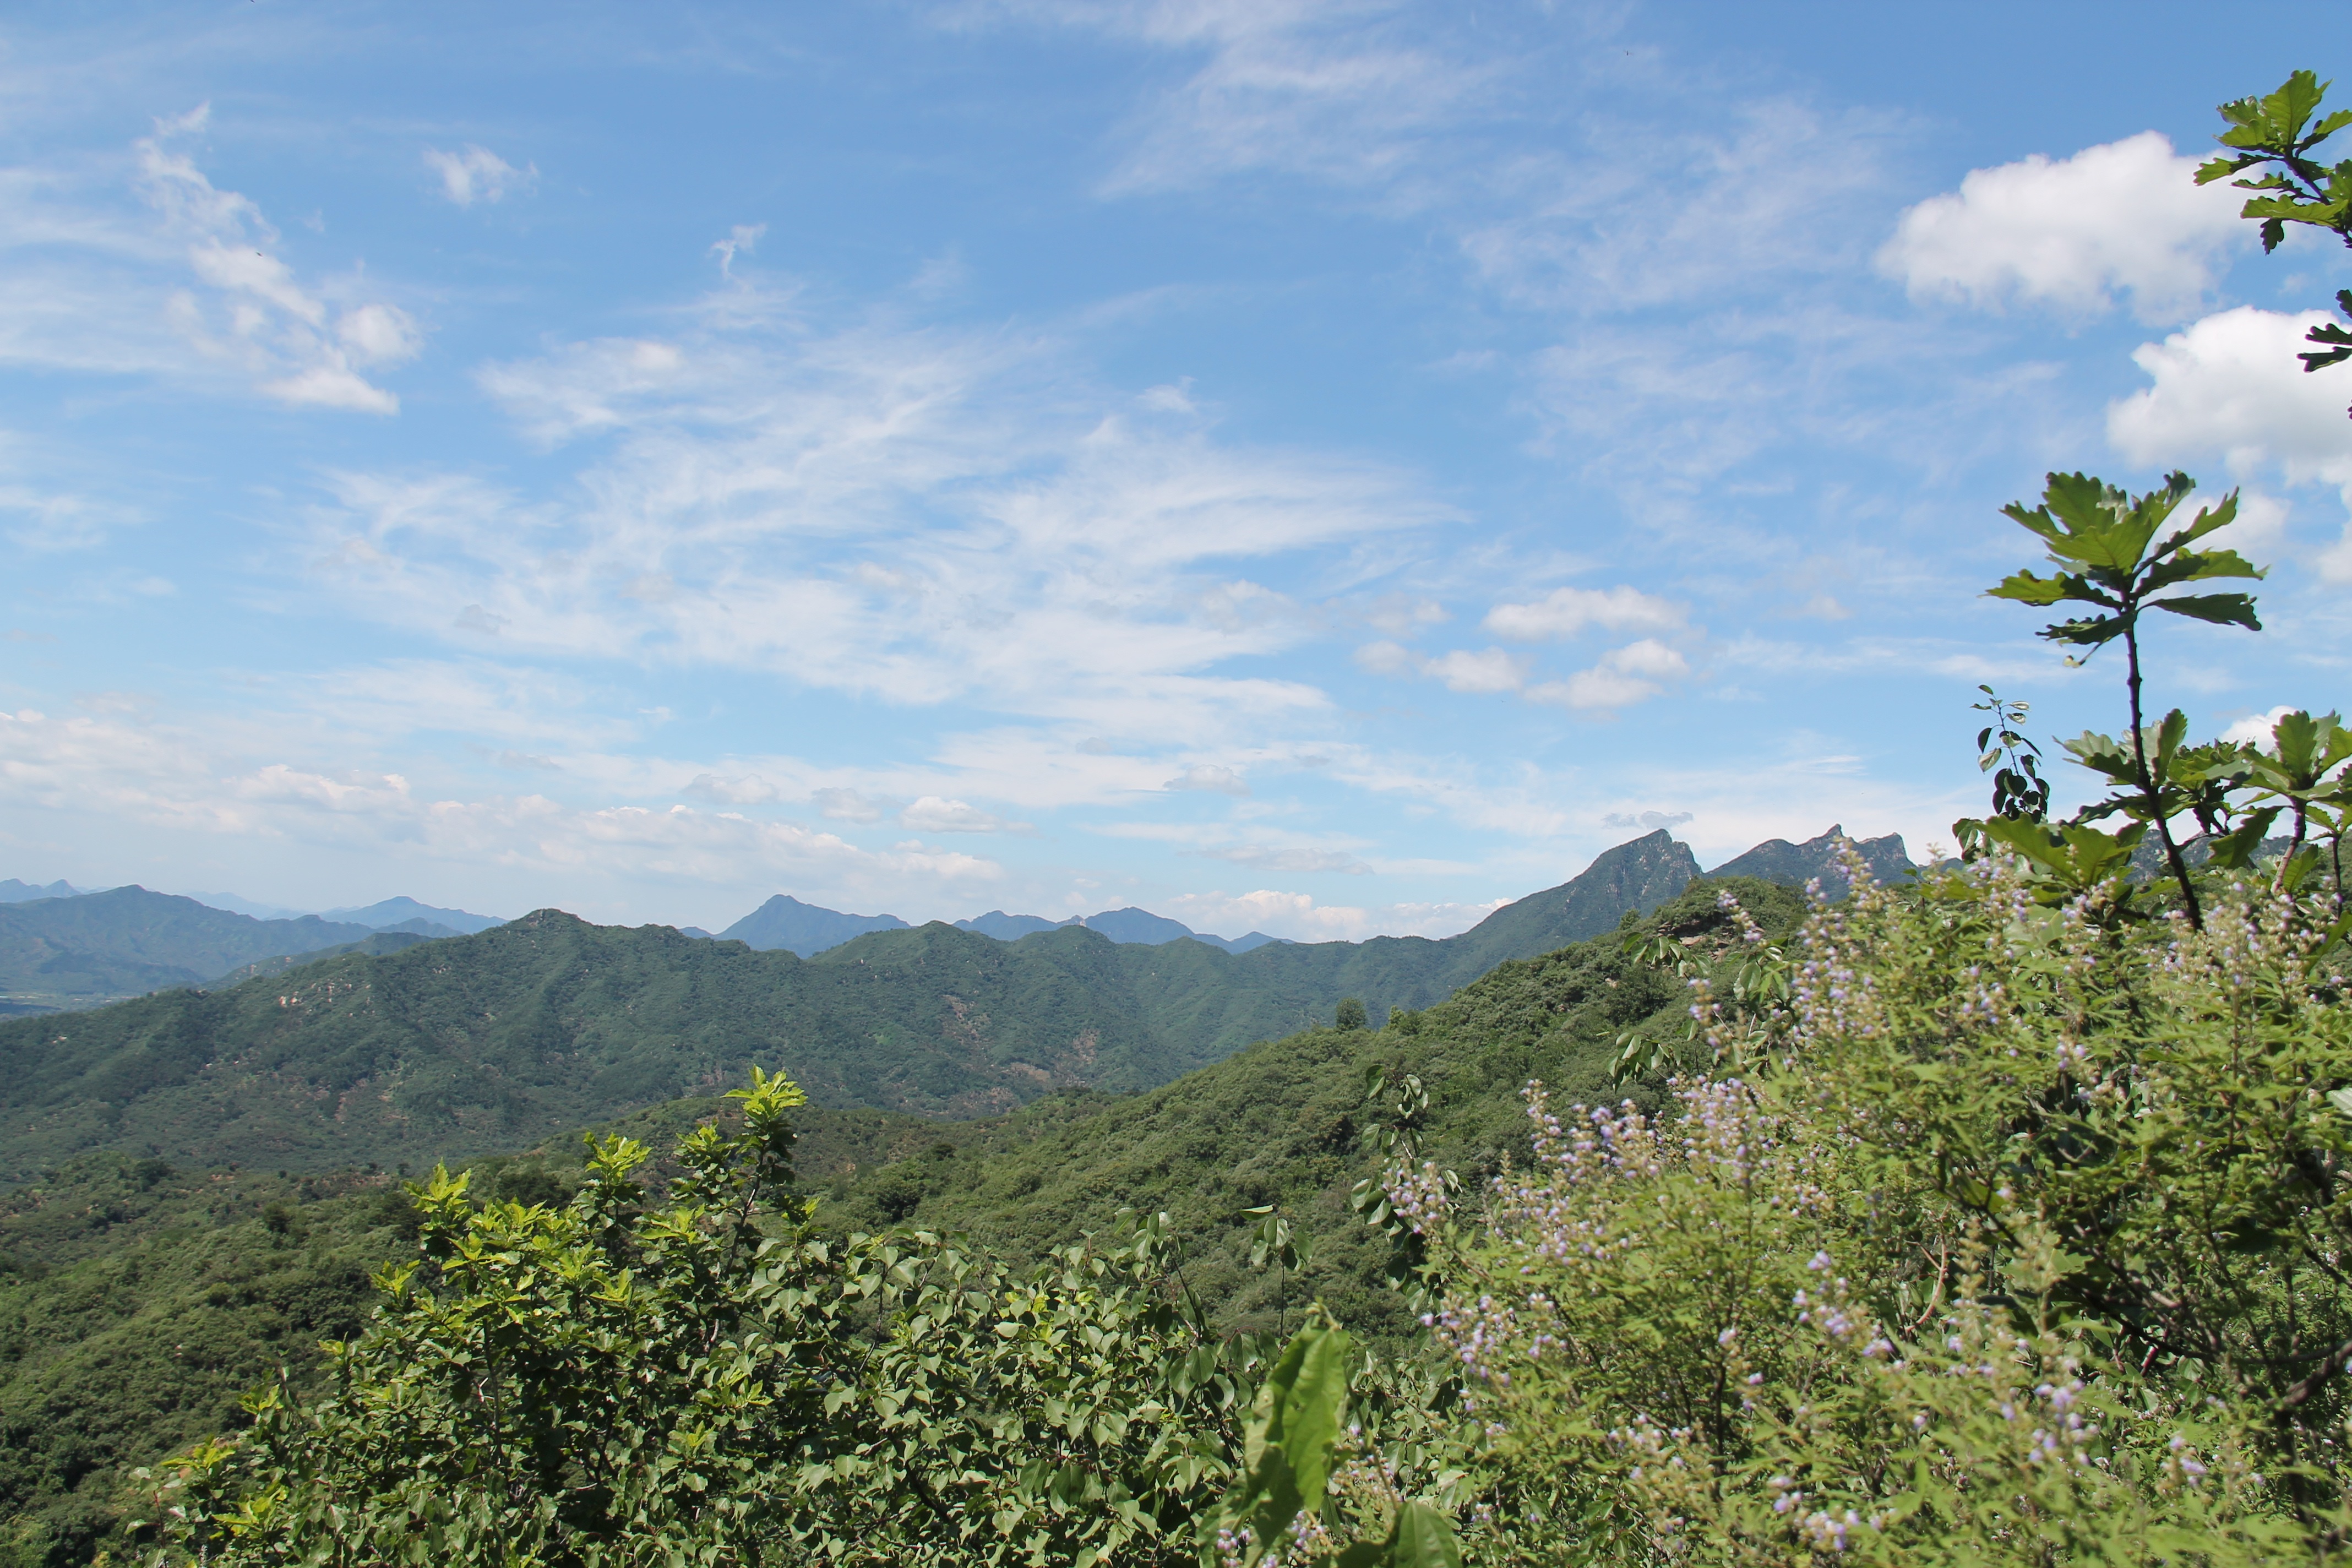
landscape, tree, nature, forest, wilderness, walking, mountain, sky, trail, meadow, hill, flower, adventure, valley, mountain range, summer, jungle, tourism, ridge, beijing, grassland, vegetation, plateau, habitat, china, ecosystem, mutianyu, the great wall, blue sky and white clouds, natural environment, geographical feature, mountainous landforms, the great wall at mutianyu, if you are the one, easy outdoor net, jiankou great wall, beijing hotel